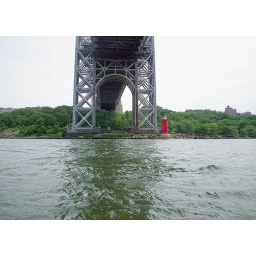
little red light house under gwb